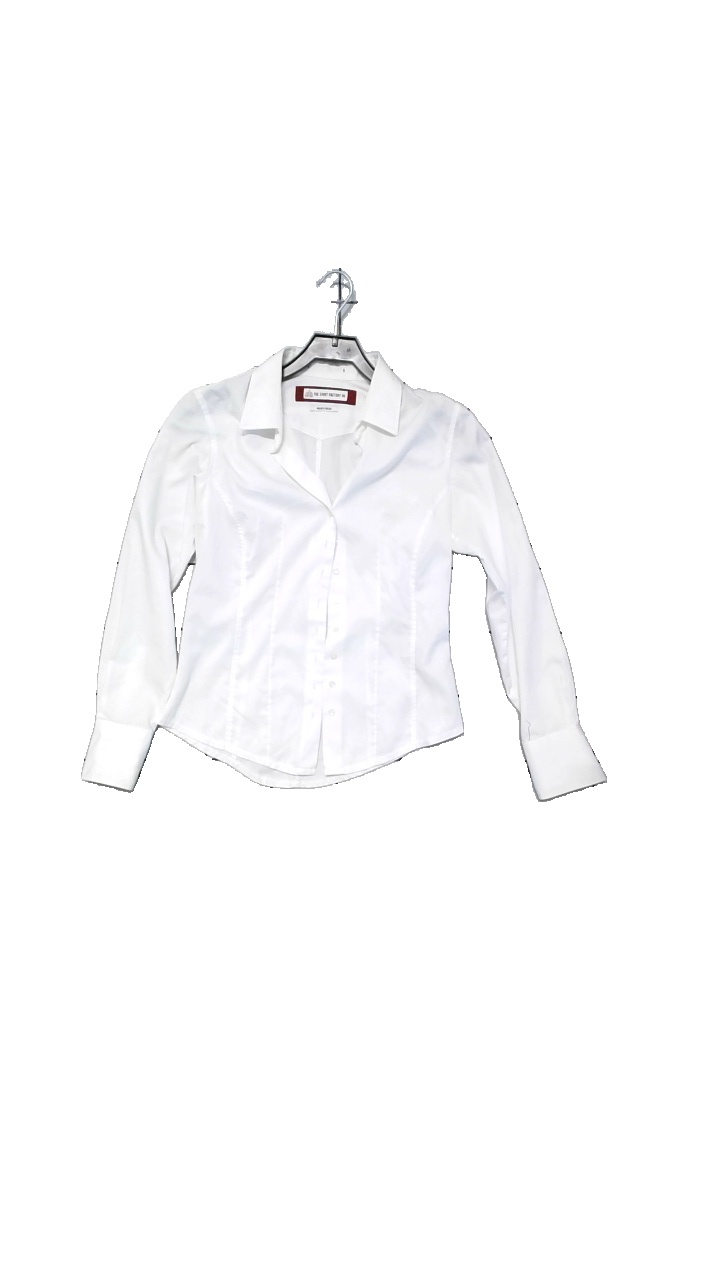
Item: Blouse (Ladies)
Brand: Shirt Factory
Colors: White
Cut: Regular, Tight
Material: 100% cotton
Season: All
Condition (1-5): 4
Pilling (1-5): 4
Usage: Reuse
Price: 100-150